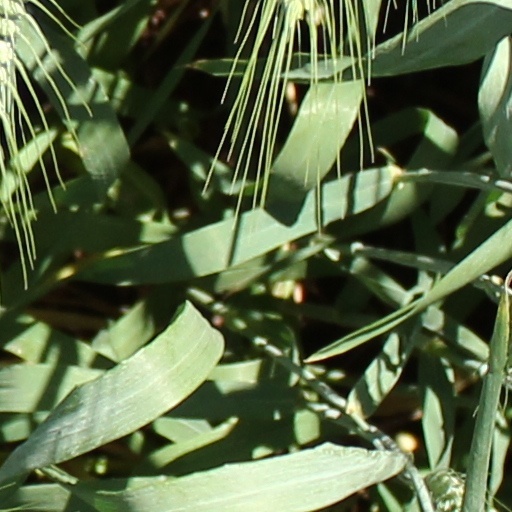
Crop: wheat